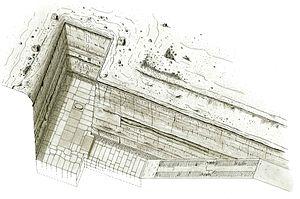
La grande excavation est une pyramide inachevée datant sans doute de la IVᵉ dynastie et qui se situe actuellement dans une zone militaire à Zaouiet el-Aryan. Seule une grande tranchée en forme de T a été creusée dans le sol rocheux et quelques pierres des premières assises ont été posées. Aucune source ne permet d'expliquer l'abandon du site. Si elle avait été achevée, la pyramide aurait eu une base de deux-cent-dix mètres de côté. Alexandre Barsanti a découvert au fond de la tranchée un sarcophage en granite de forme ovale ainsi que de nombreuses inscriptions à l'encre rouge sur les pierres du radier ne permettant pas de déterminer avec certitude à quel souverain était destinée cette pyramide.
Zaouiet el-Aryan est une ville du Gouvernorat de Gizeh en Égypte, située entre Gizeh et Abousir. À l'ouest de la ville, dans le désert, se trouve une nécropole nommée du même nom. Presque directement à l'est, de l'autre côté du Nil, se trouve Memphis. À Zaouiet el-Aryan se trouvent deux complexes pyramidaux de l'Ancien Empire et cinq cimetières de mastabas.
Les pyramides d'Égypte, de tous les vestiges monumentaux que nous ont légués les Égyptiens de l'Antiquité, et notamment les trois grandes pyramides de Gizeh, sont à la fois les plus impressionnantes et les plus emblématiques de cette civilisation. Si elle fut, à son origine, destinée au roi, l'idée d'une sépulture pyramidale fut rapidement reprise par les proches du souverain. Khéops semble avoir été le premier à autoriser ses femmes à se faire élever un tel tombeau.